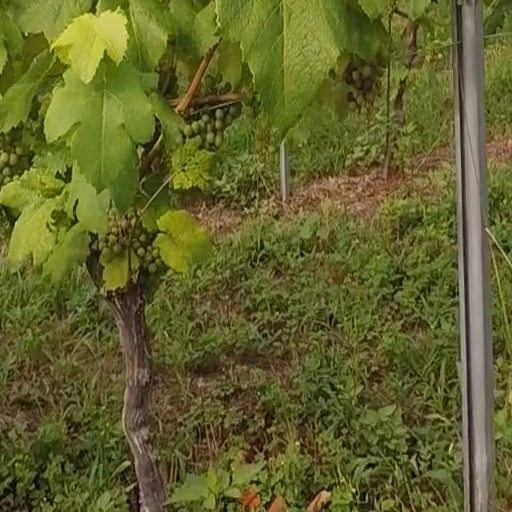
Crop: grape